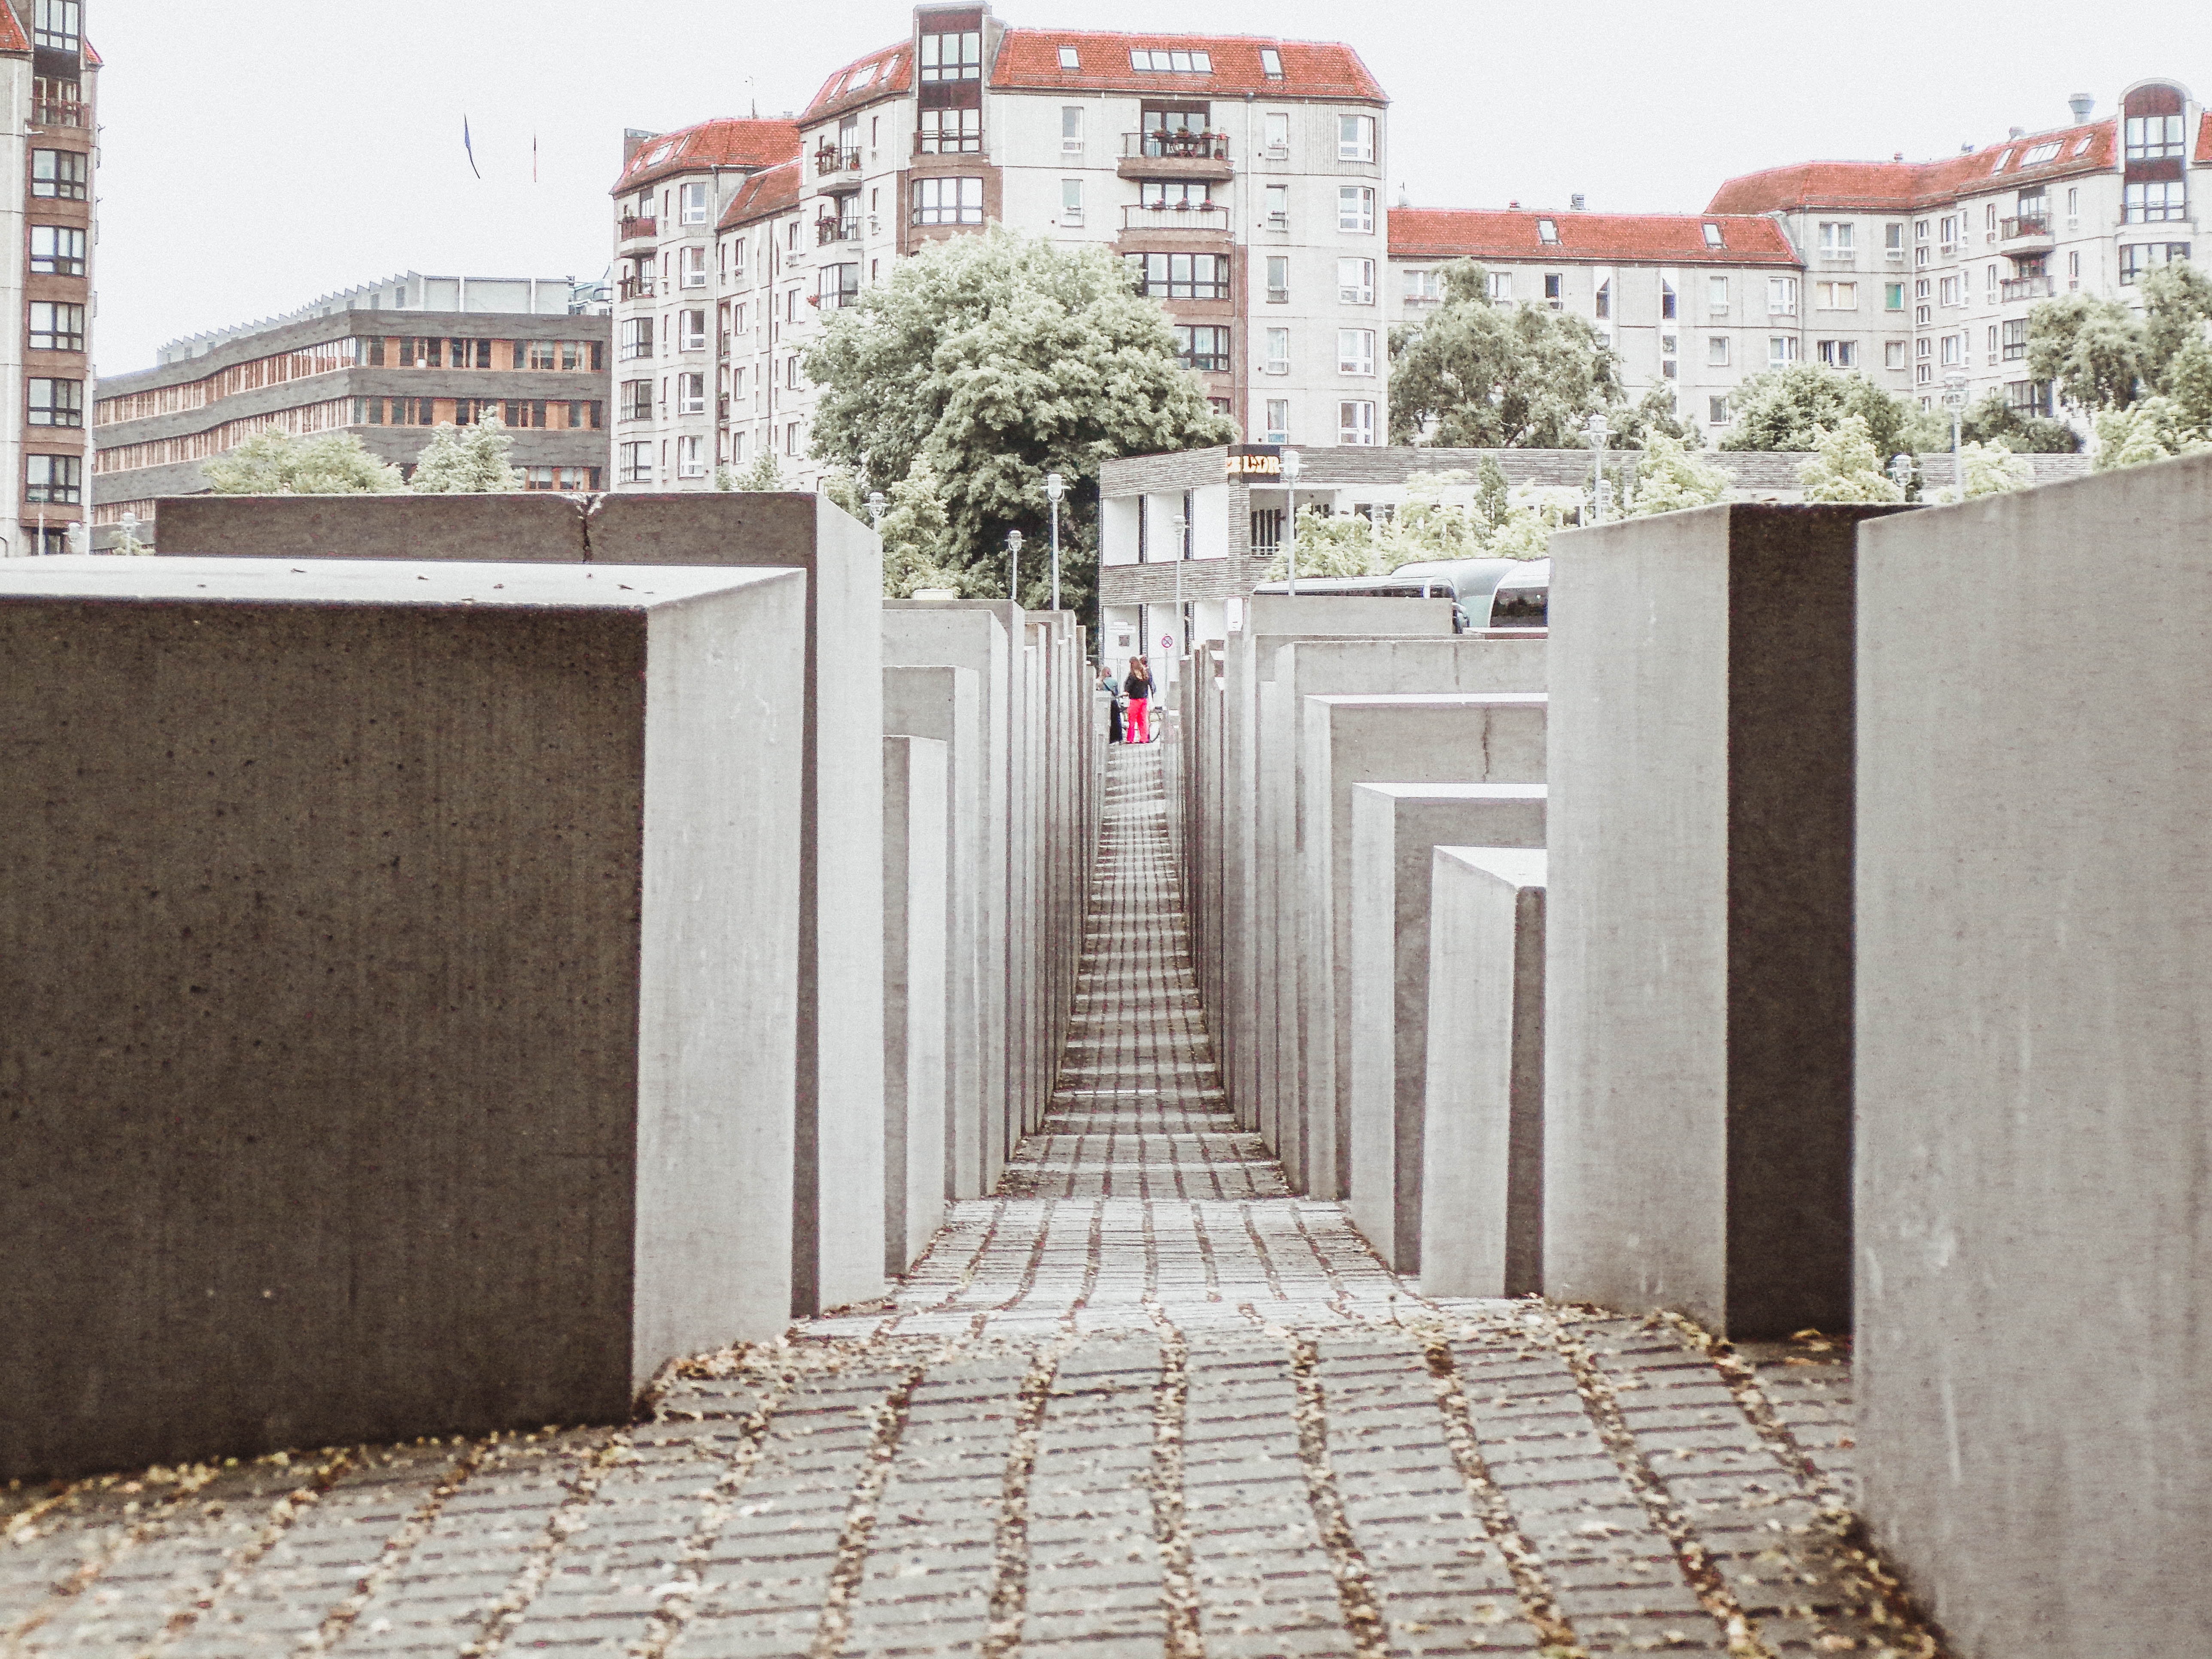
residential area, building, town, architecture, neighbourhood, urban area, line, infrastructure, tree, street, house, road, walkway, facade, road surface, suburb, plant, home, alley, city, urban design, door, symmetry